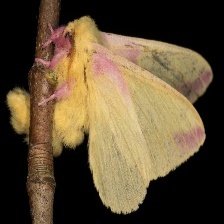
Species: ROSY MAPLE MOTH